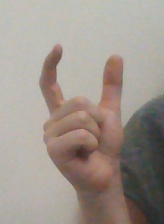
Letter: nun